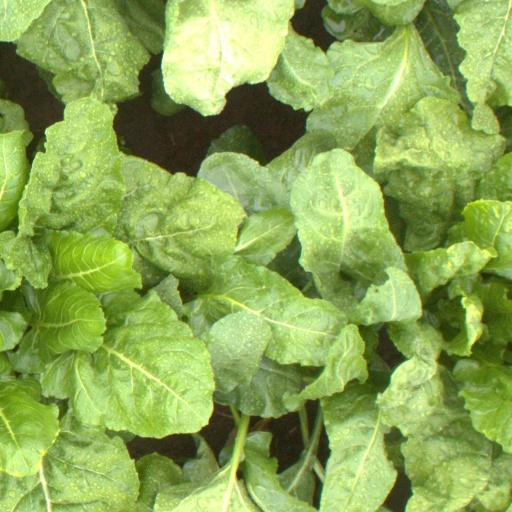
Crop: sugar beet